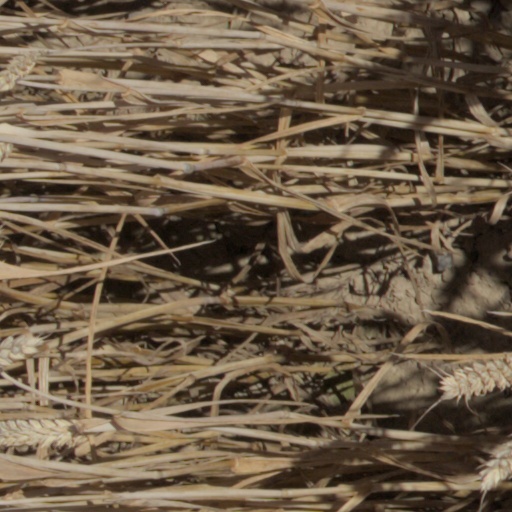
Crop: wheat